Exeter, South Australia

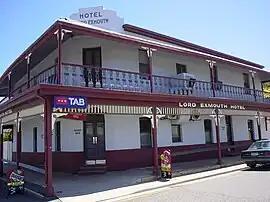
Hotel Lord Exmouth, in Exeter

Exeter is a suburb of Adelaide, Australia. It is 14 km north-west of the central business district, on the Lefevre Peninsula, and falls under the City of Port Adelaide Enfield. It is adjacent to the suburbs Semaphore, Birkenhead, Largs Bay and Glanville. It is bounded to the south by Exmouth Road, to the north by Hargrave Street and in the east and west by the Outer Harbor railway line and Woolnough Road respectively.